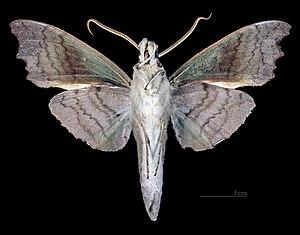
Aleuron chloroptera est une espèce de lépidoptères de la famille des Sphingidae, sous-famille des Macroglossinae, de la tribu des Dilophonotini et du genre Aleuron. C'est l'espèce type pour le genre.